Notebook

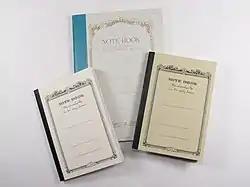
A selection of notebooks

The earliest form of notebook was the wax tablet, which was used as a reusable and portable writing surface in classical antiquity and throughout the Middle Ages.